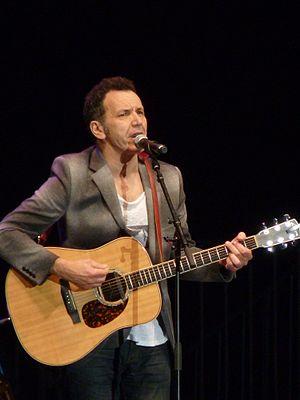
Jean-Pierre Morgand au concert de La Nuit des Hits à Juan-les-Pins pour l'association Enfant Star &amp
Les Avions est un groupe de synthpop français. Il est formé en 1980 et dissous en 1992. Issus du courant new wave, ils connaissent le succès avec quelques tubes pop et ont développé, au fil de leurs albums, un univers où les mélodies d’un optimisme beatlesien croisent des influences funk. Après quatre albums et des centaines de concerts, le groupe se dissout en 1992, après un dernier spectacle à Saint-Pétersbourg à l'occasion du Festival des nuits blanches.